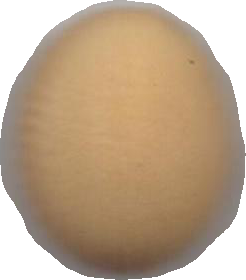
Variety: Dega